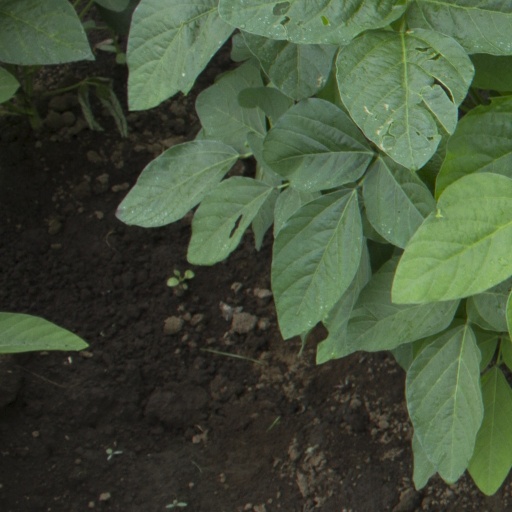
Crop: soybean